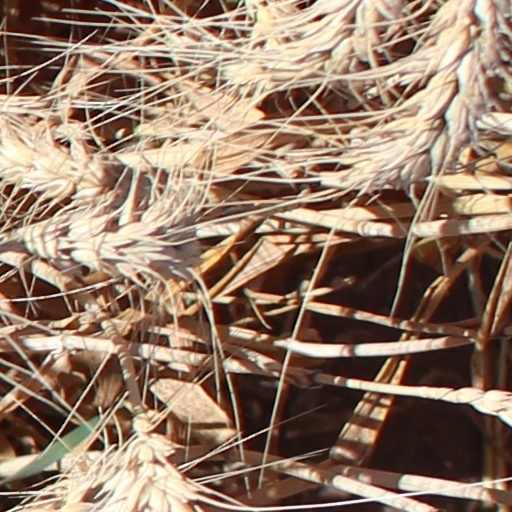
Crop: wheat